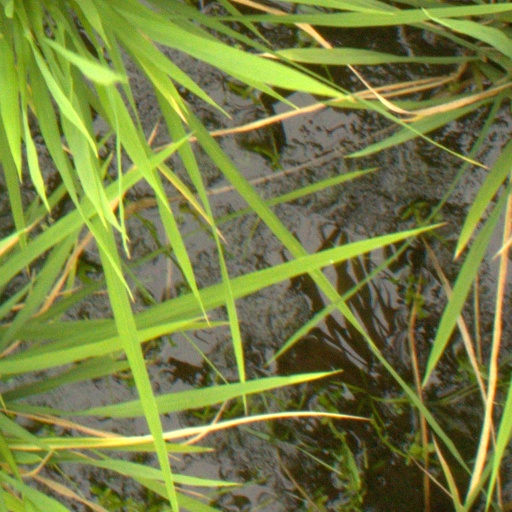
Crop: rice